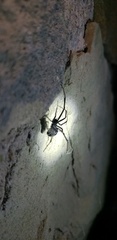
Species: Lactrodectus_hesperus